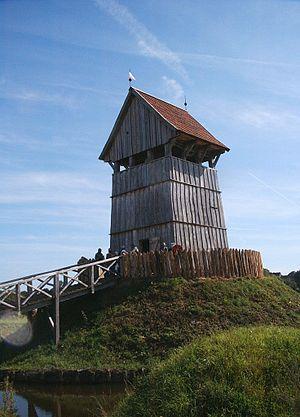
Delmotte est un nom propre français qui peut faire rèférence à :